Louis Mann

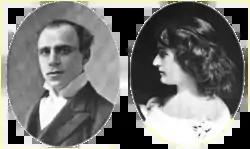
Louis Mann and his wife Clara Lipman in 1901.

Mann was born in New York City in 1865 to Daniel and Caroline Mann, and made his first theatrical appearances as a child actor, mainly in German-language theatricals. In 1896 he appeared in the Herald Square Theatre on Broadway, in the George Dance and Ivan Caryll production "The Girl from Paris". He played Hans Nix to Clara Lipman's Estelle Cookoo in the 1897 Morton-Kerker musical comedy "The Telephone Girl", and in 1899, the two appeared in the original run of the farce "The Girl in the Barracks". Mann and Lipman took the leads, and were well received. Mann continued appearing in original stage comedies, and in 1903 produced his own Broadway production, Charles Nirdlinger's "The Consul" at the Princess Theatre on 29th Street. The play had a short run, and in the later half of 1903, Mann appeared in Weber and Fields low comedy musical "Whoop-Dee-Doo" at the Weber and Fields' Broadway Music Hall.